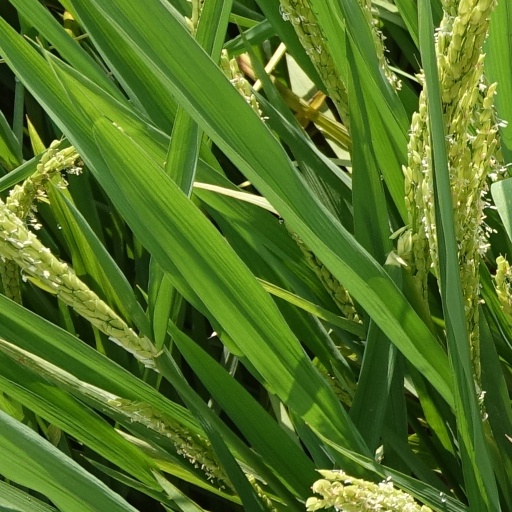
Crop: rice